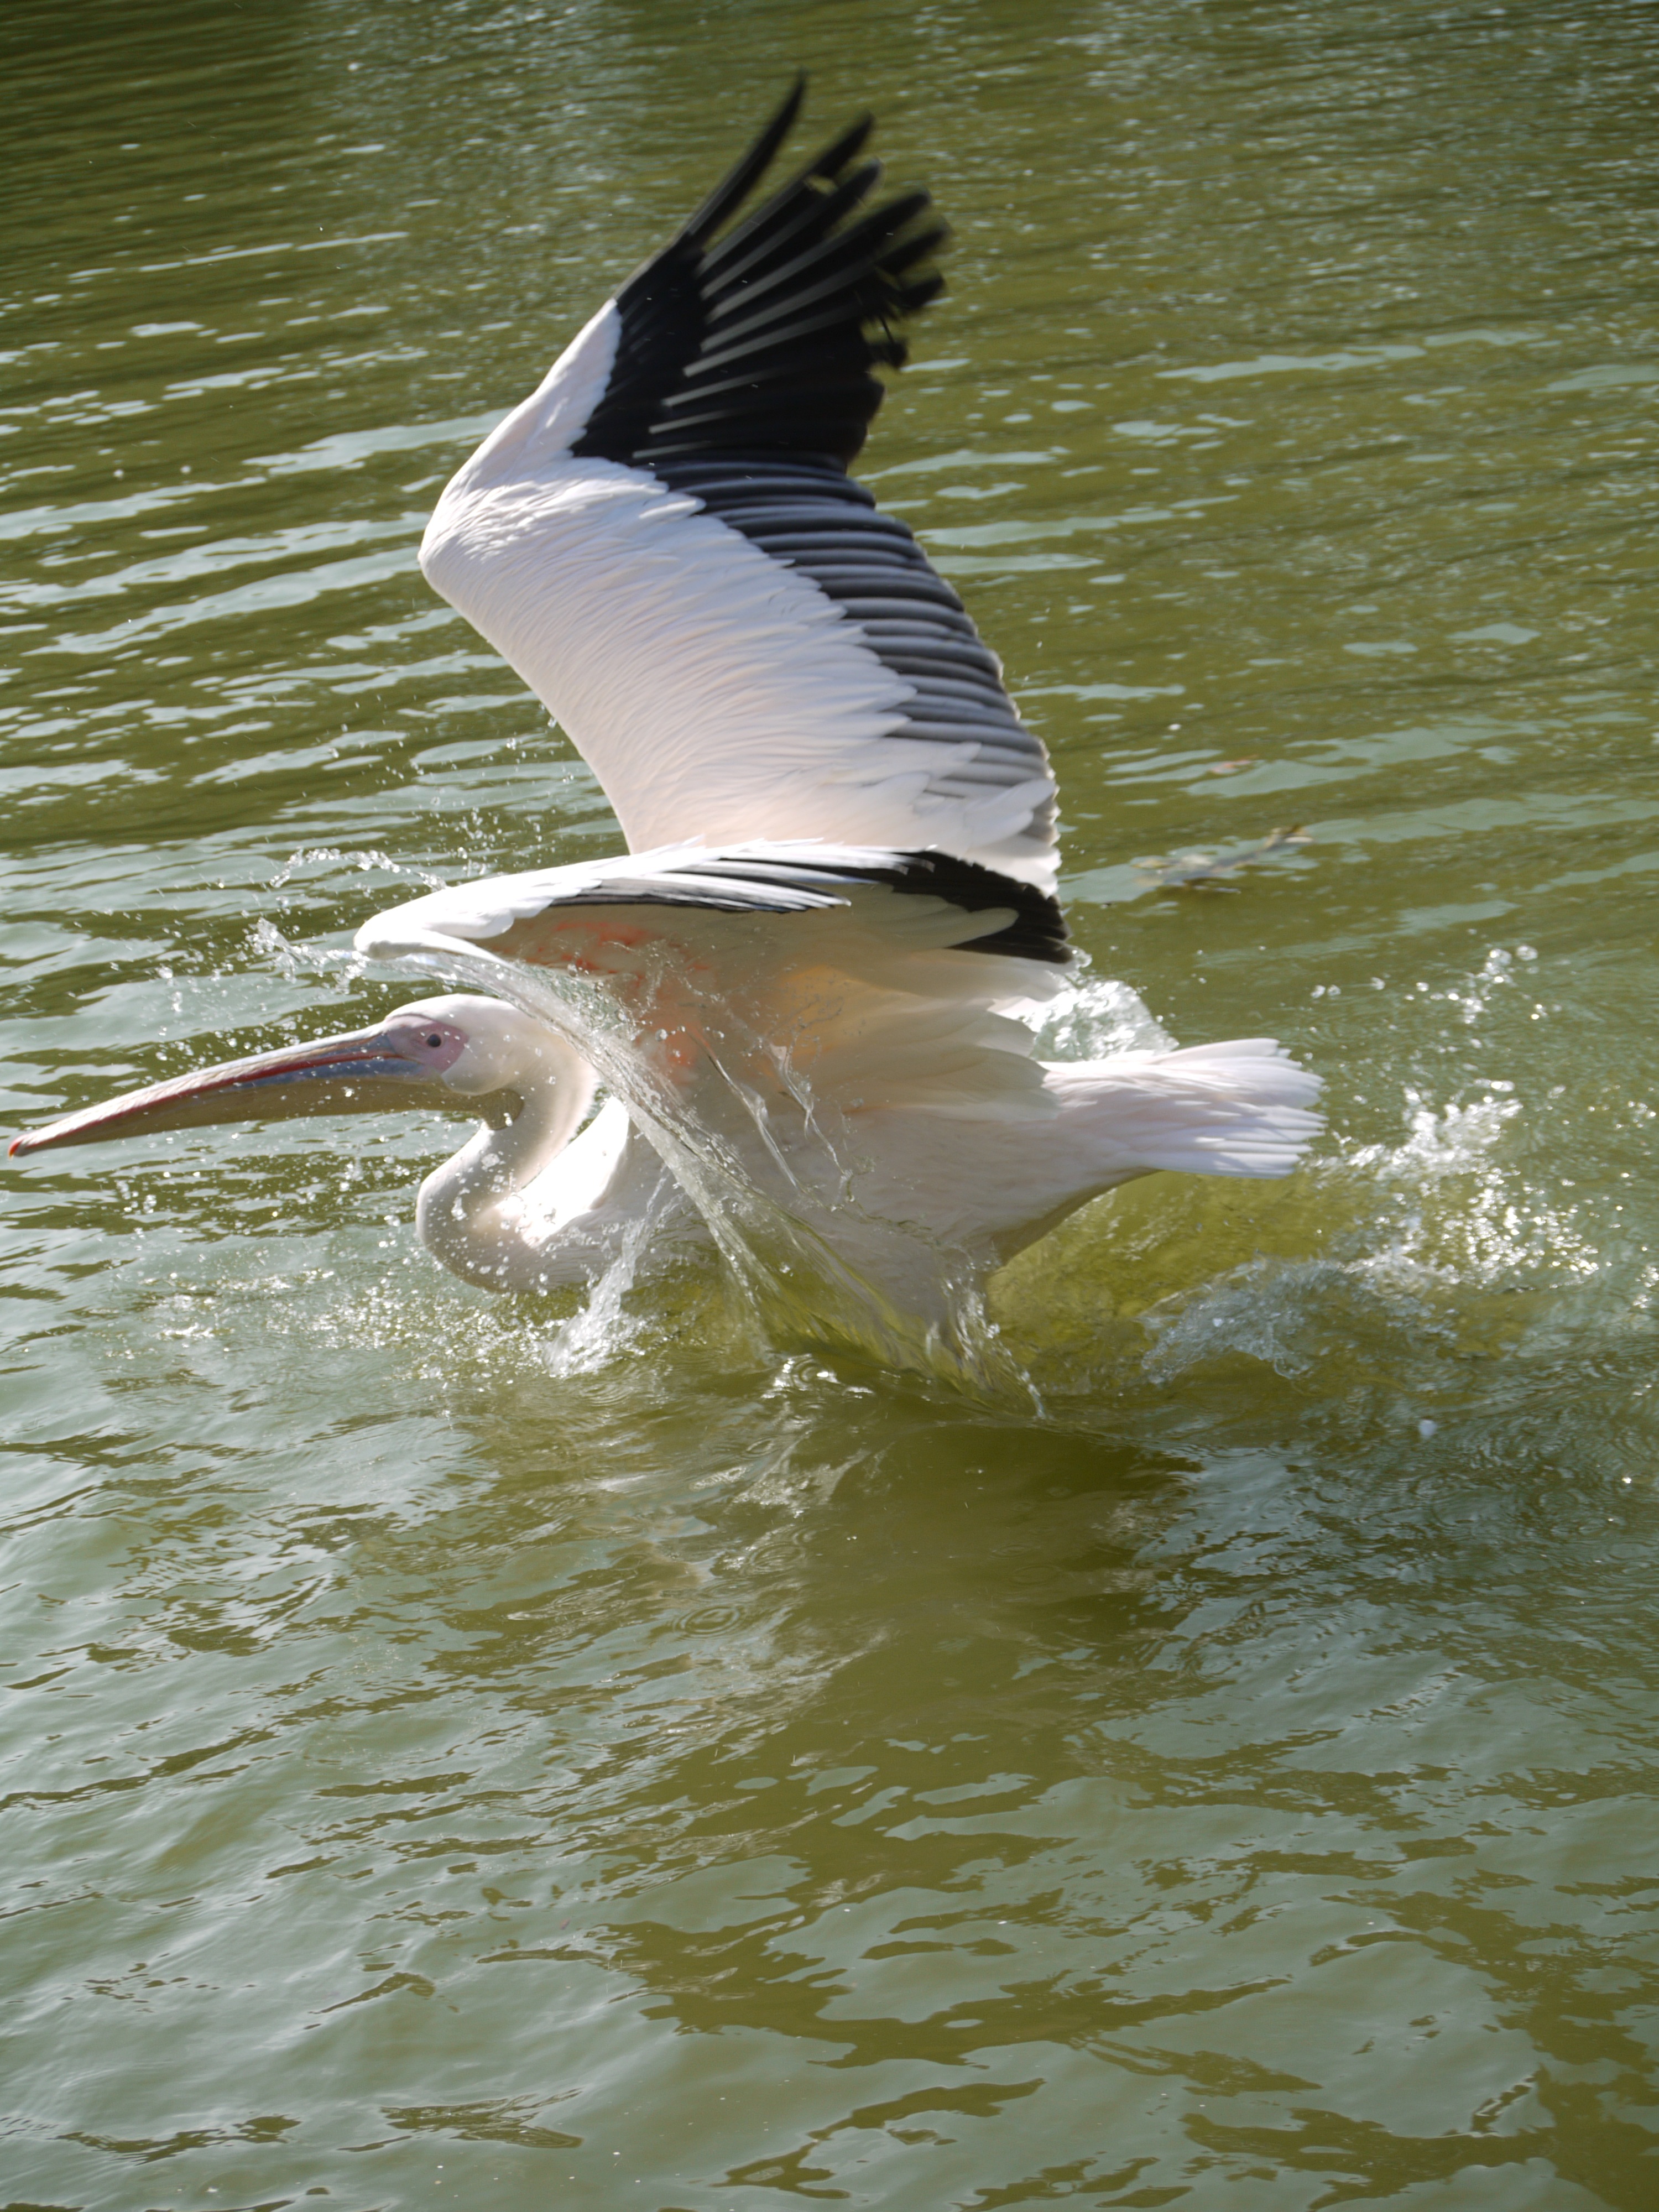
water, bird, wing, escape, dawn, pelican, seabird, vertebrate, pelikan, water bird, pinnate, large beak